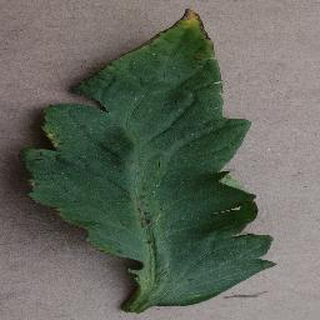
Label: tomato_bacterial_spot